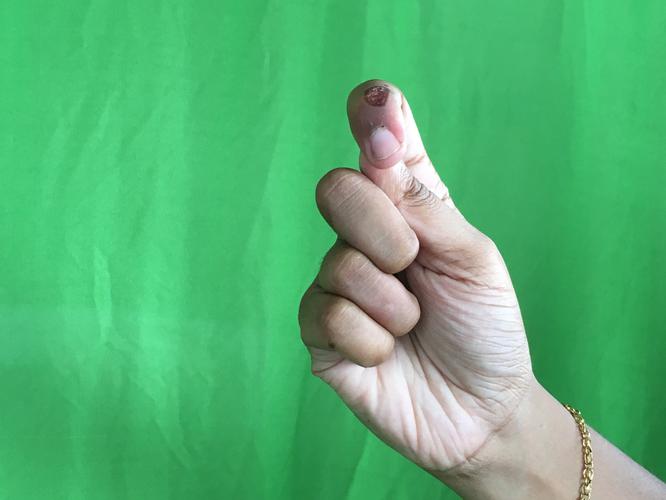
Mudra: Kapith
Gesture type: single_hand